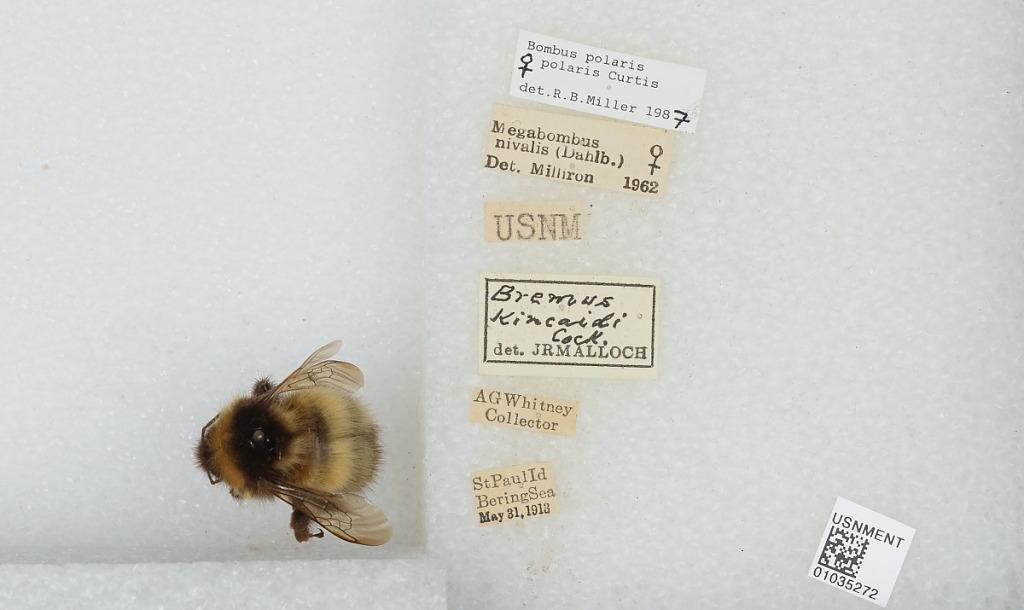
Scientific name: Bombus (Alpinobombus) polaris Curtis
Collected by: A. Whitney
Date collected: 1913-5-31
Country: United States
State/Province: Alaska
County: Aleutians West
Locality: Saint Paul Island
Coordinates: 57.18, -170.27
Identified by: Milliron